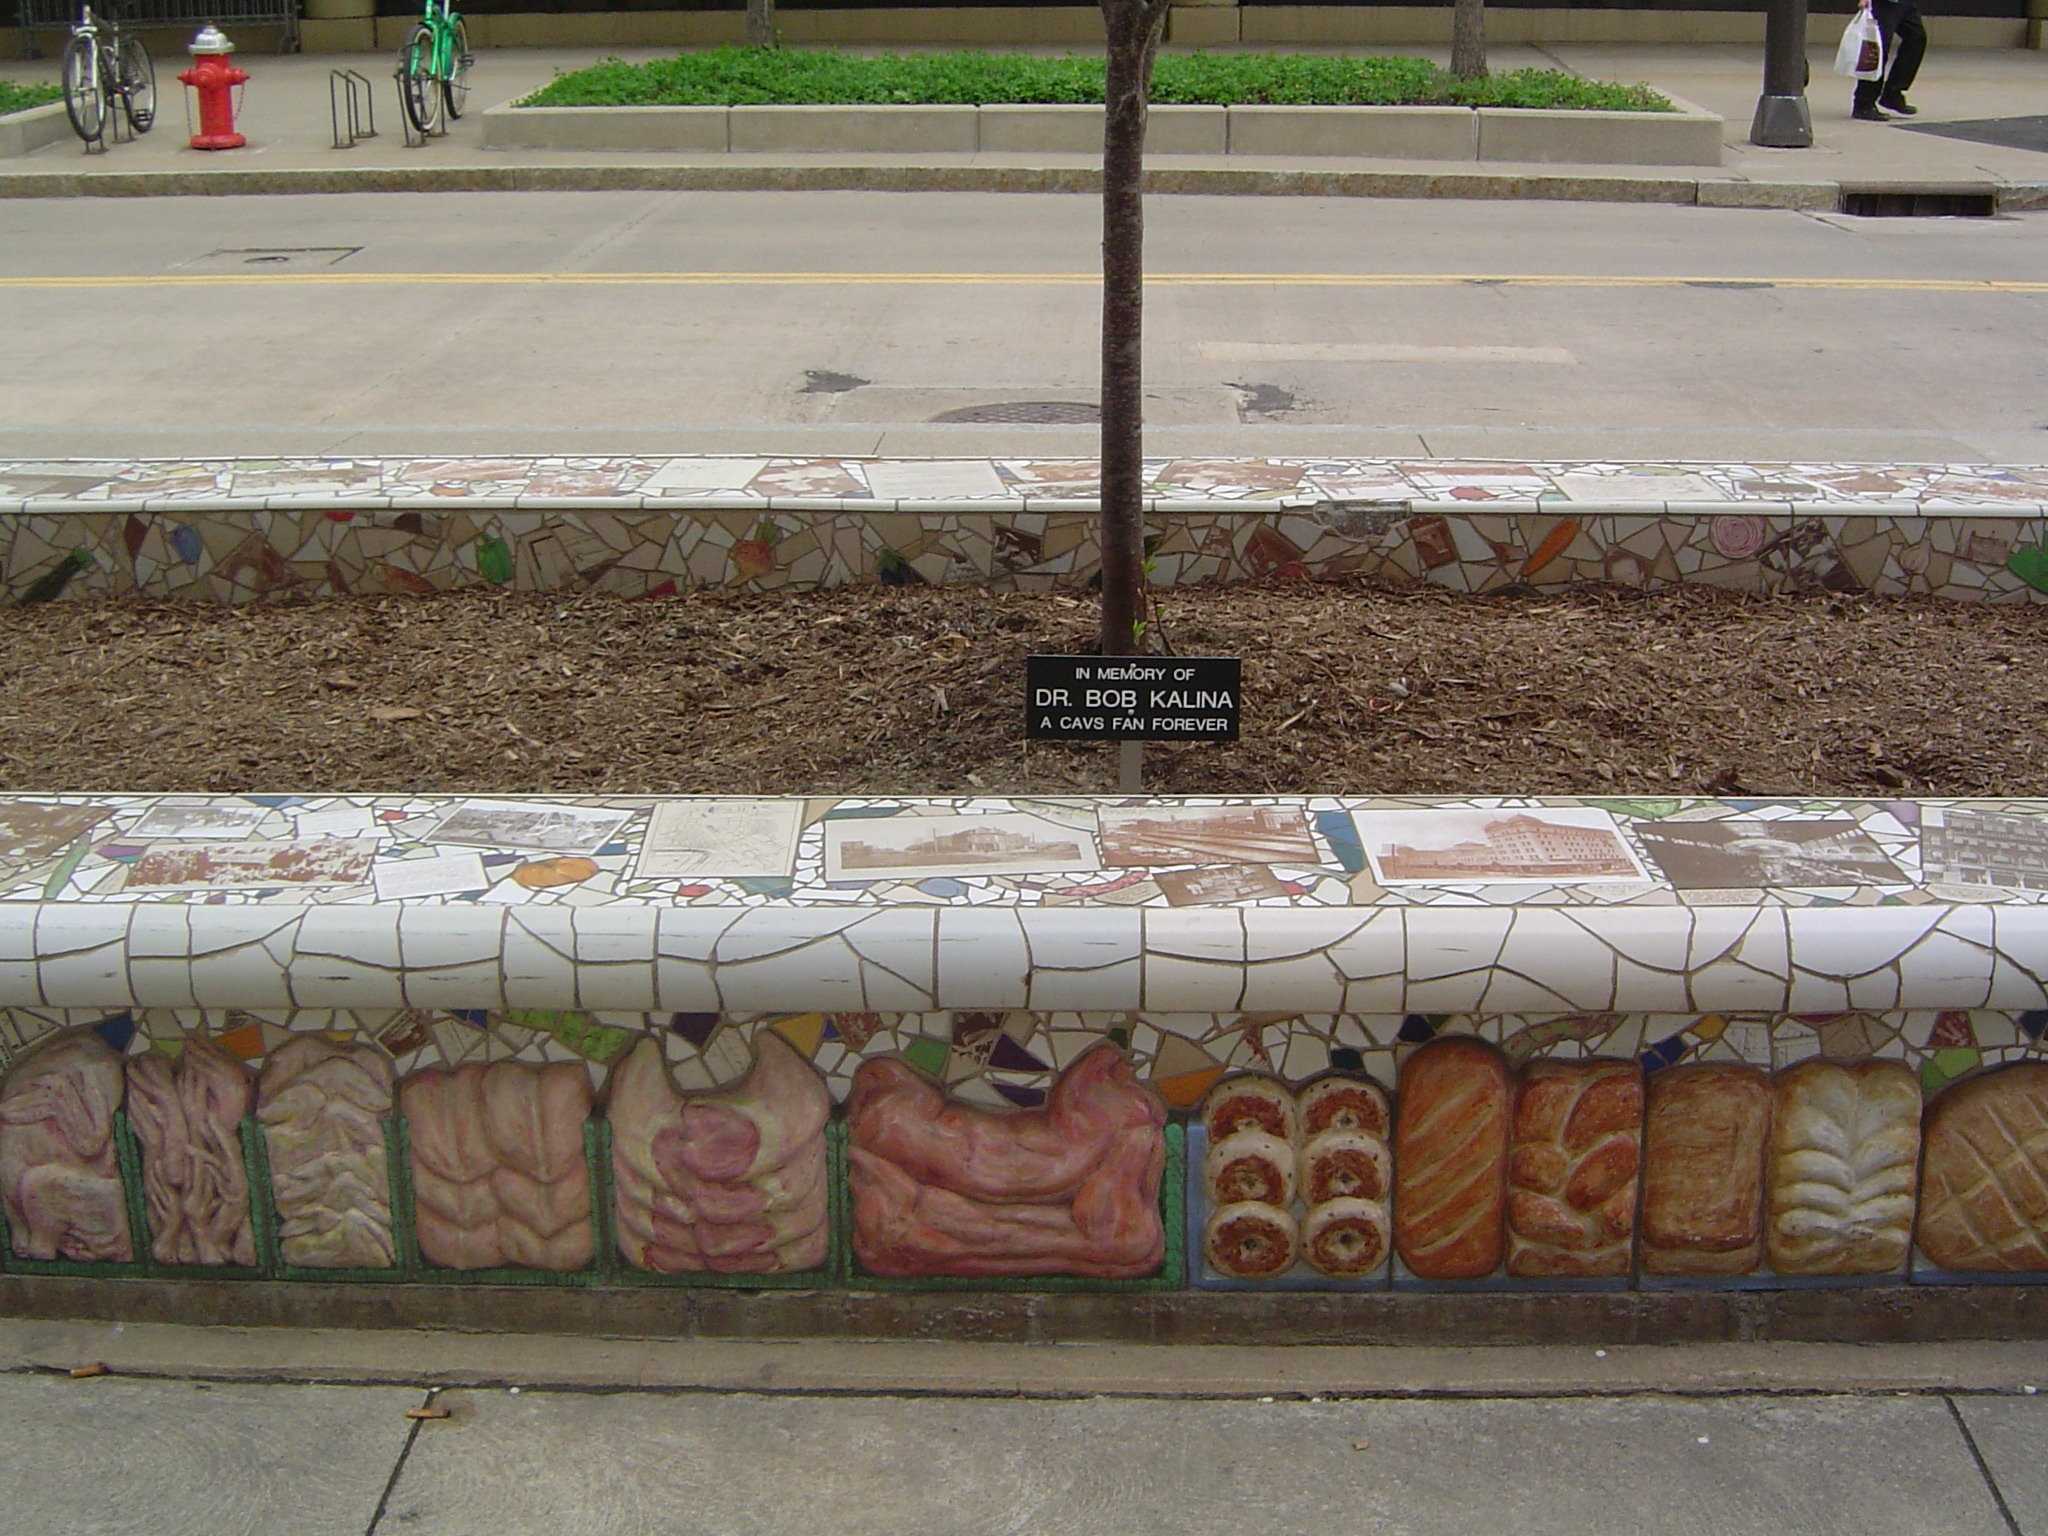
abstract, road, sidewalk, city, urban, wall, artistic, landmark, public space, sculpture, structures, outside, design, walls, ohio, cleveland, cities, road surface